Maunulanpuisto

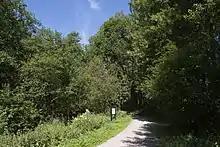
Maunulanpuisto nature trail

Maunulanpuisto (Finnish), Månsasparken (Swedish) is a northwestern neighborhood of Helsinki, Finland.